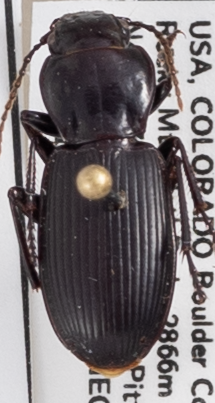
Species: Pterostichus protractus
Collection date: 2021-08-17
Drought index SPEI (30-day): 0.23
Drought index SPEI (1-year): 0.262
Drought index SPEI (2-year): -0.988